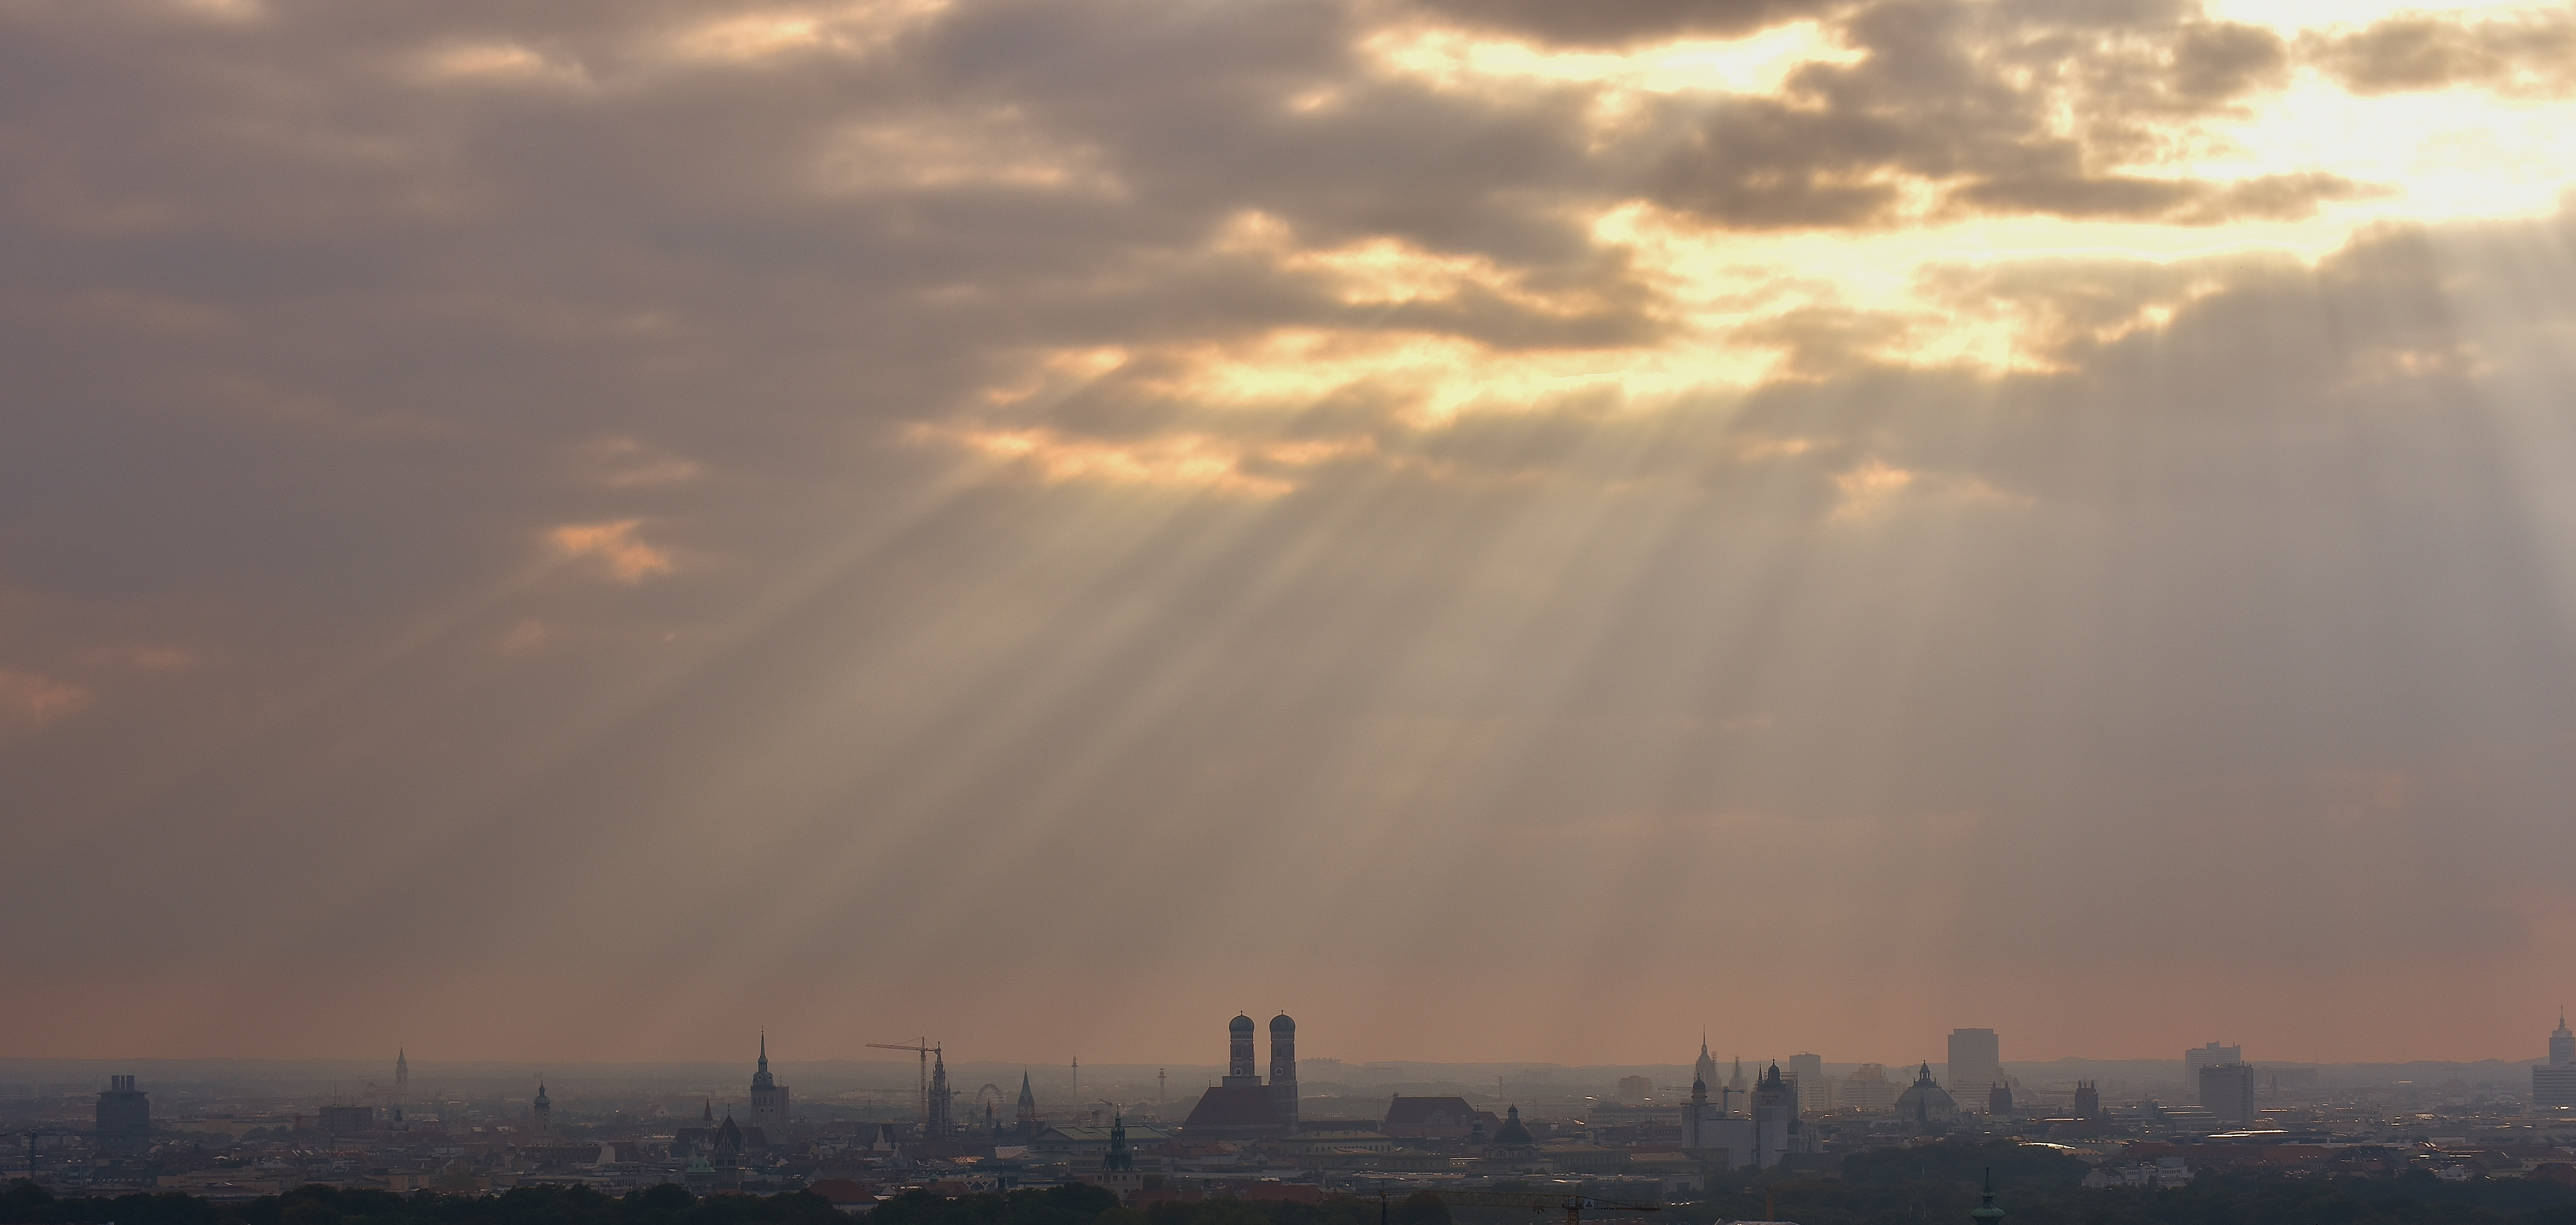
sea, horizon, cloud, sky, sun, sunrise, sunset, sunlight, morning, building, dawn, city, atmosphere, dusk, evening, weather, landmark, church, towers, bavaria, munich, frauenkirche, afterglow, state capital, meteorological phenomenon, atmospheric phenomenon, atmosphere of earth